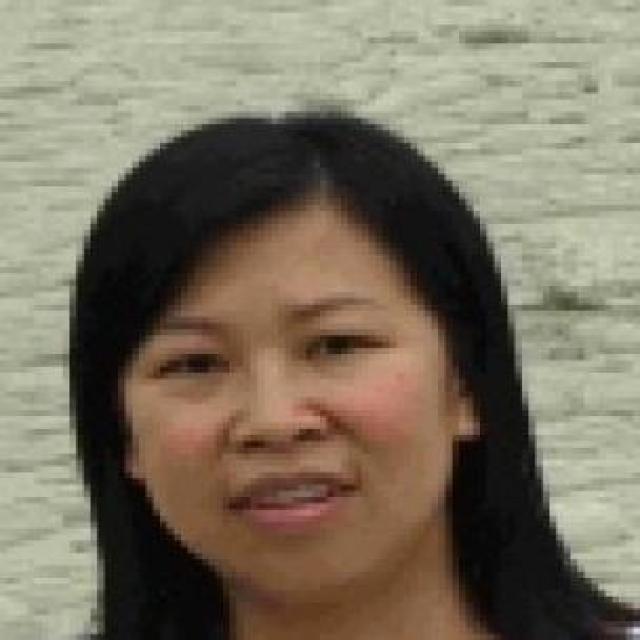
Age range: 21-44